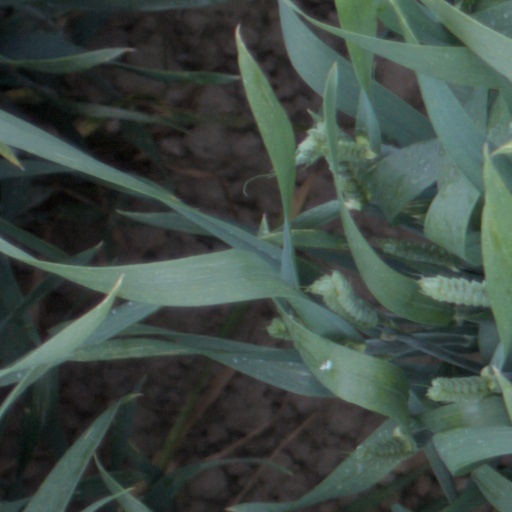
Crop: wheat